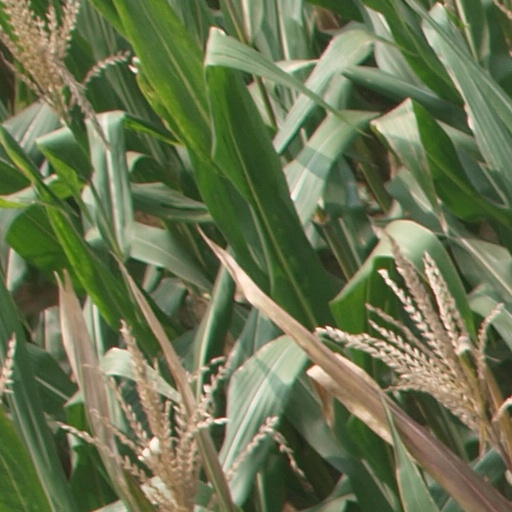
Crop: maize; corn